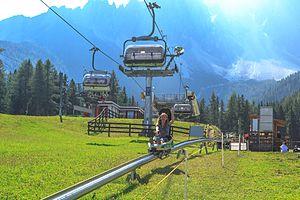
San Candido est une commune d'environ 3 400 habitants située dans la province autonome de Bolzano dans la région du Trentin-Haut-Adige, dans le nord-est de l'Italie. Marktgemeinde depuis 1303, San Candido est aujourd'hui une petite ville touristique des Dolomites. Incluse dans le parc naturel de Tre Cime, son économie est très liée aux activités de sports d'hiver et d'été de sa station de ski.